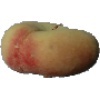
Label: peach_flat